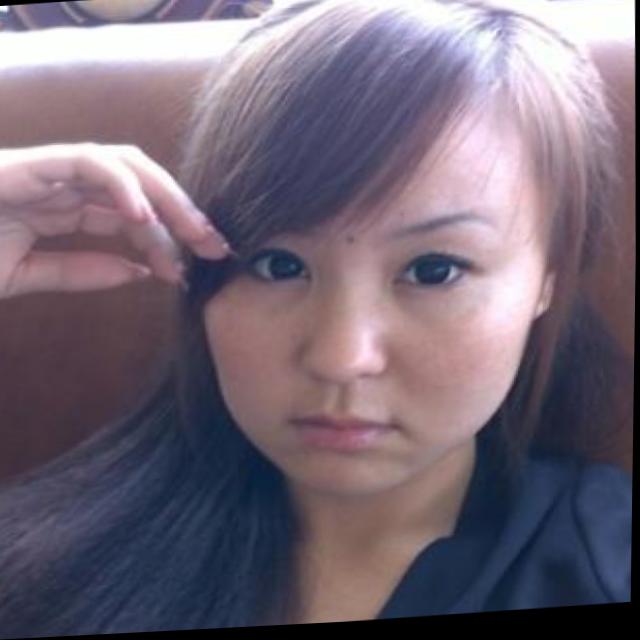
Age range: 21-44